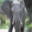
Label: elephant